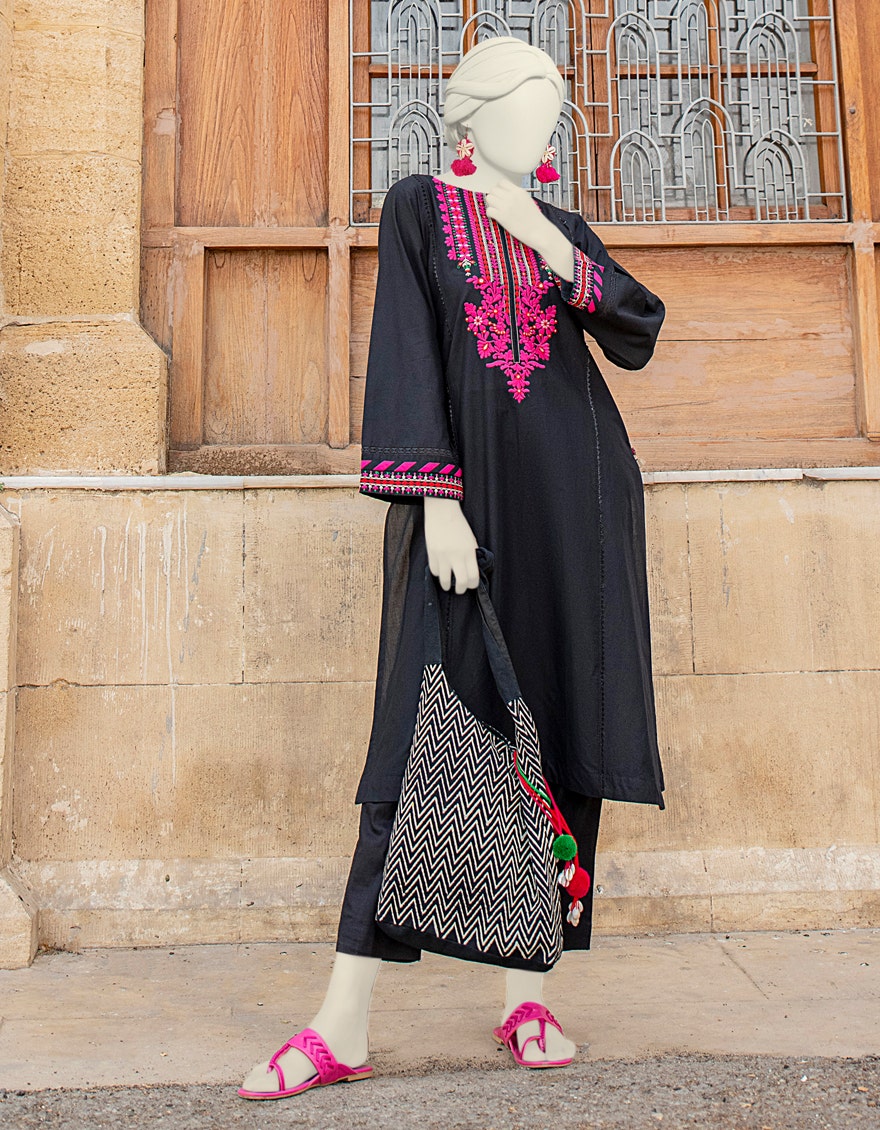
black kamal embroidered tunic with